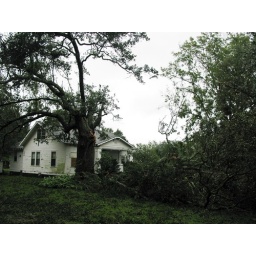
Half of this tree broke off next to a house in my parents' neighborhood.